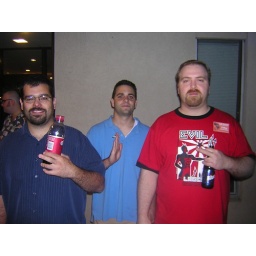
Tom, Mike, and Mike's friend in the blue shirt